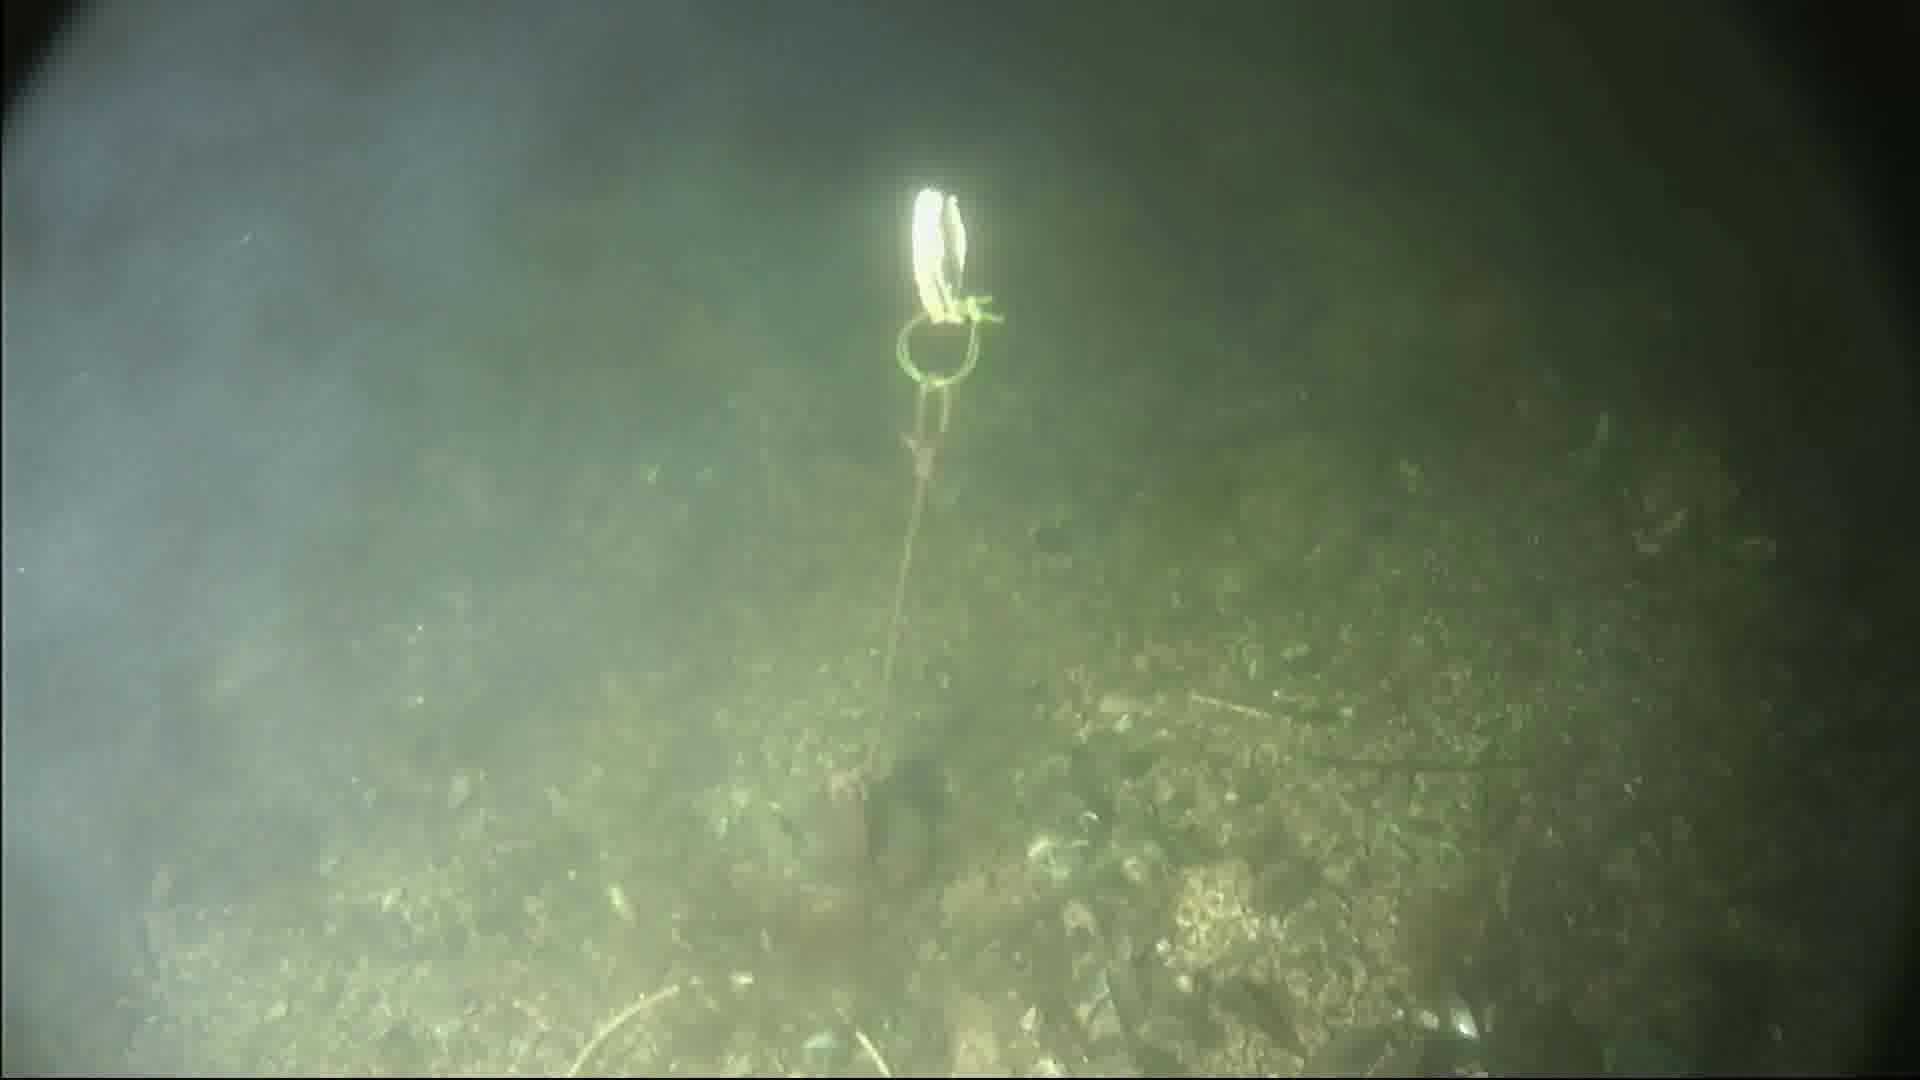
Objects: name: crab